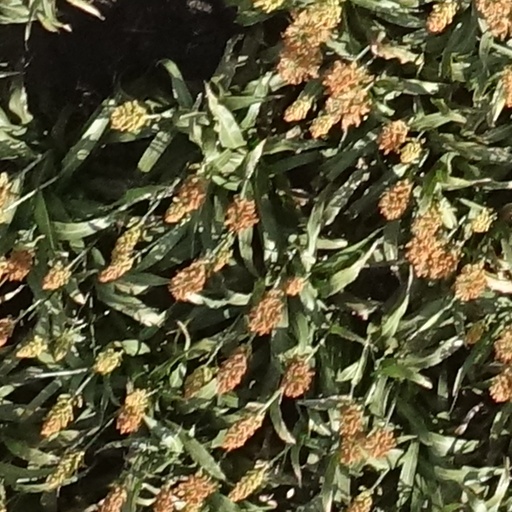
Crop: sorghum